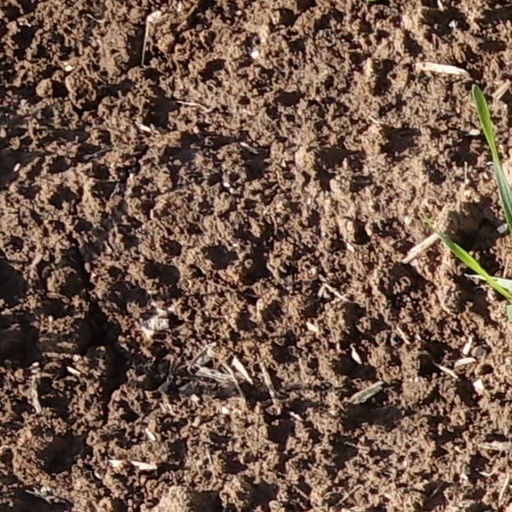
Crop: wheat